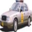
Label: automobile